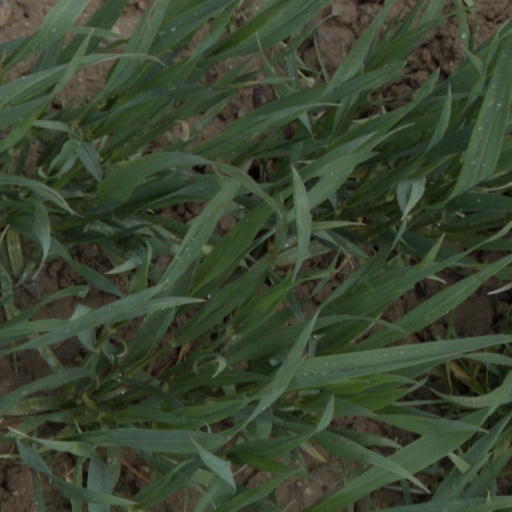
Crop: wheat